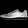
Label: Sneaker